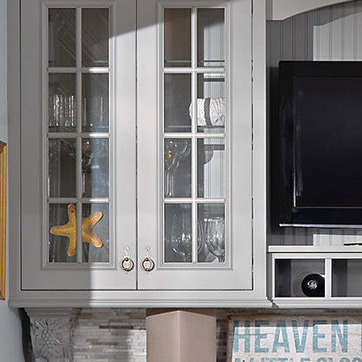
Material: glass